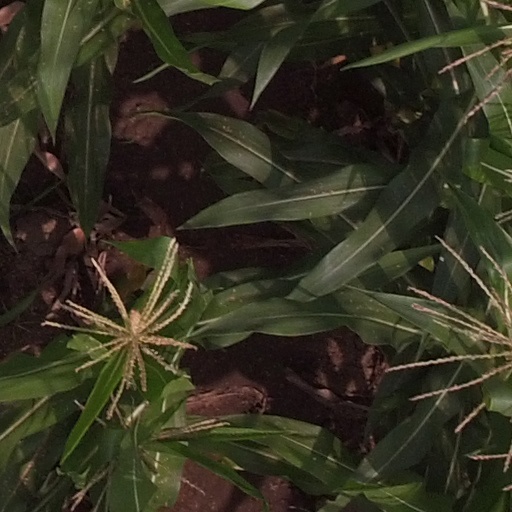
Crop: maize; corn